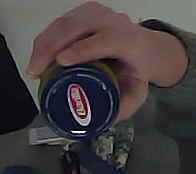
Product: barilla_pesto